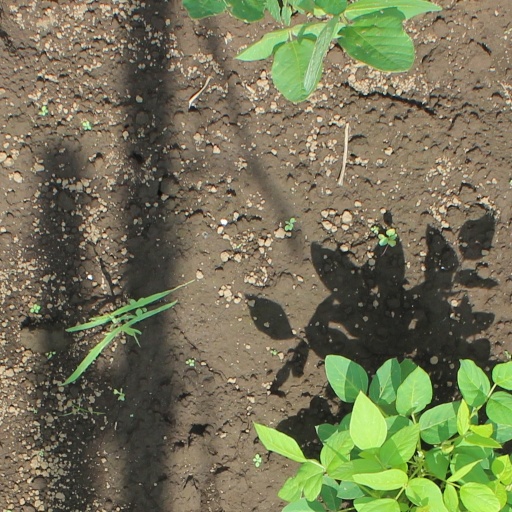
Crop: soybean